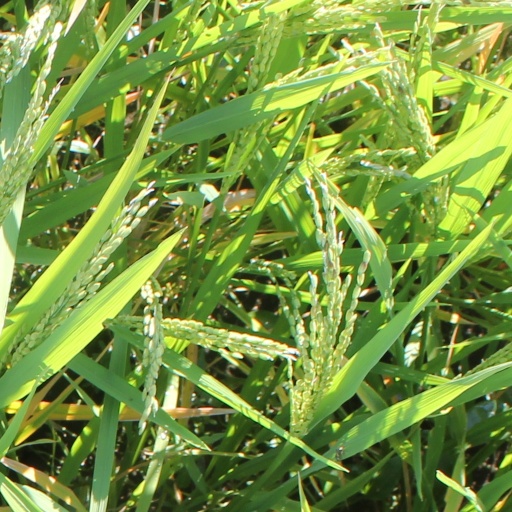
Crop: rice